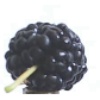
Label: Mulberry 1